Lower Edmonton (low level) railway station

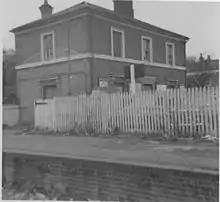
Edmonton Low Level station building, England, circa 1966

Britain's railways were nationalised on 1 January 1948 with the Enfield Town branch becoming part of British Railways Eastern Region.